The Simpsons

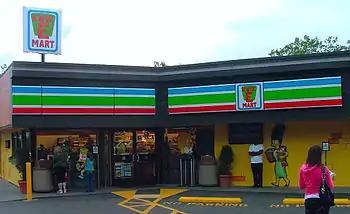
A Seattle 7-Eleven store transformed into a Kwik-E-Mart as part of a promotion for "The Simpsons Movie"

"The Simpsons" has won dozens of awards since it debuted as a series, including 34 Primetime Emmy Awards, 34 Annie Awards and a Peabody Award. In a 1999 issue celebrating the 20th century's greatest achievements in arts and entertainment, "Time" named "The Simpsons" the century's best television series, writing: "Dazzlingly intelligent and unapologetically vulgar, the Simpsons have surpassed the humor, topicality and, yes, humanity of past TV greats." In that same issue, "Time" included Bart Simpson in the "", the publication's list of the century's 100 most influential people. Bart was the only fictional character on the list. On January 14, 2000, the Simpsons were awarded a star on the Hollywood Walk of Fame. Also in 2000, "Entertainment Weekly" magazine TV critic Ken Tucker named "The Simpsons" the greatest television show of the 1990s. Furthermore, viewers of the UK television channel Channel 4 have voted "The Simpsons" at the top of two polls: 2001's 100 Greatest Kids' TV shows (despite the show not being aimed at children), and 2005's The 100 Greatest Cartoons, with Homer Simpson voted into first place in 2001's 100 Greatest TV Characters. Homer also placed ninth on "Entertainment Weekly" list of the "50 Greatest TV icons".